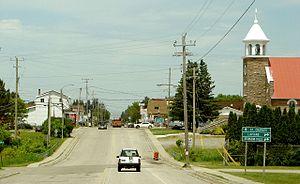
La route 64 est une route provinciale de l'Ontario située dans le centre-nord de la province. Desservant la région du nord-ouest du lac Nipissing, elle est longue de 145 kilomètres.
Rivière des Français est une municipalité située dans le district de Sudbury dans la province de l'Ontario au Canada. La ville doit son nom à la rivière qui coule en ce lieu et qui se nomme Rivière des Français